Bike Friday

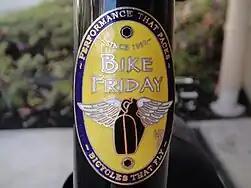
Bike Friday head badge

Bike Friday is a manufacturer of folding, small-wheeled bicycles that is headquartered in Eugene, Oregon, United States. The company was founded in 1992 by brothers Alan Scholz and Hanz Scholz. By 2018, it employed 22 people and manufactured frames in Eugene. Alan Scholz also founded Burley Design Cooperative in 1978.